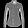
Label: Shirt